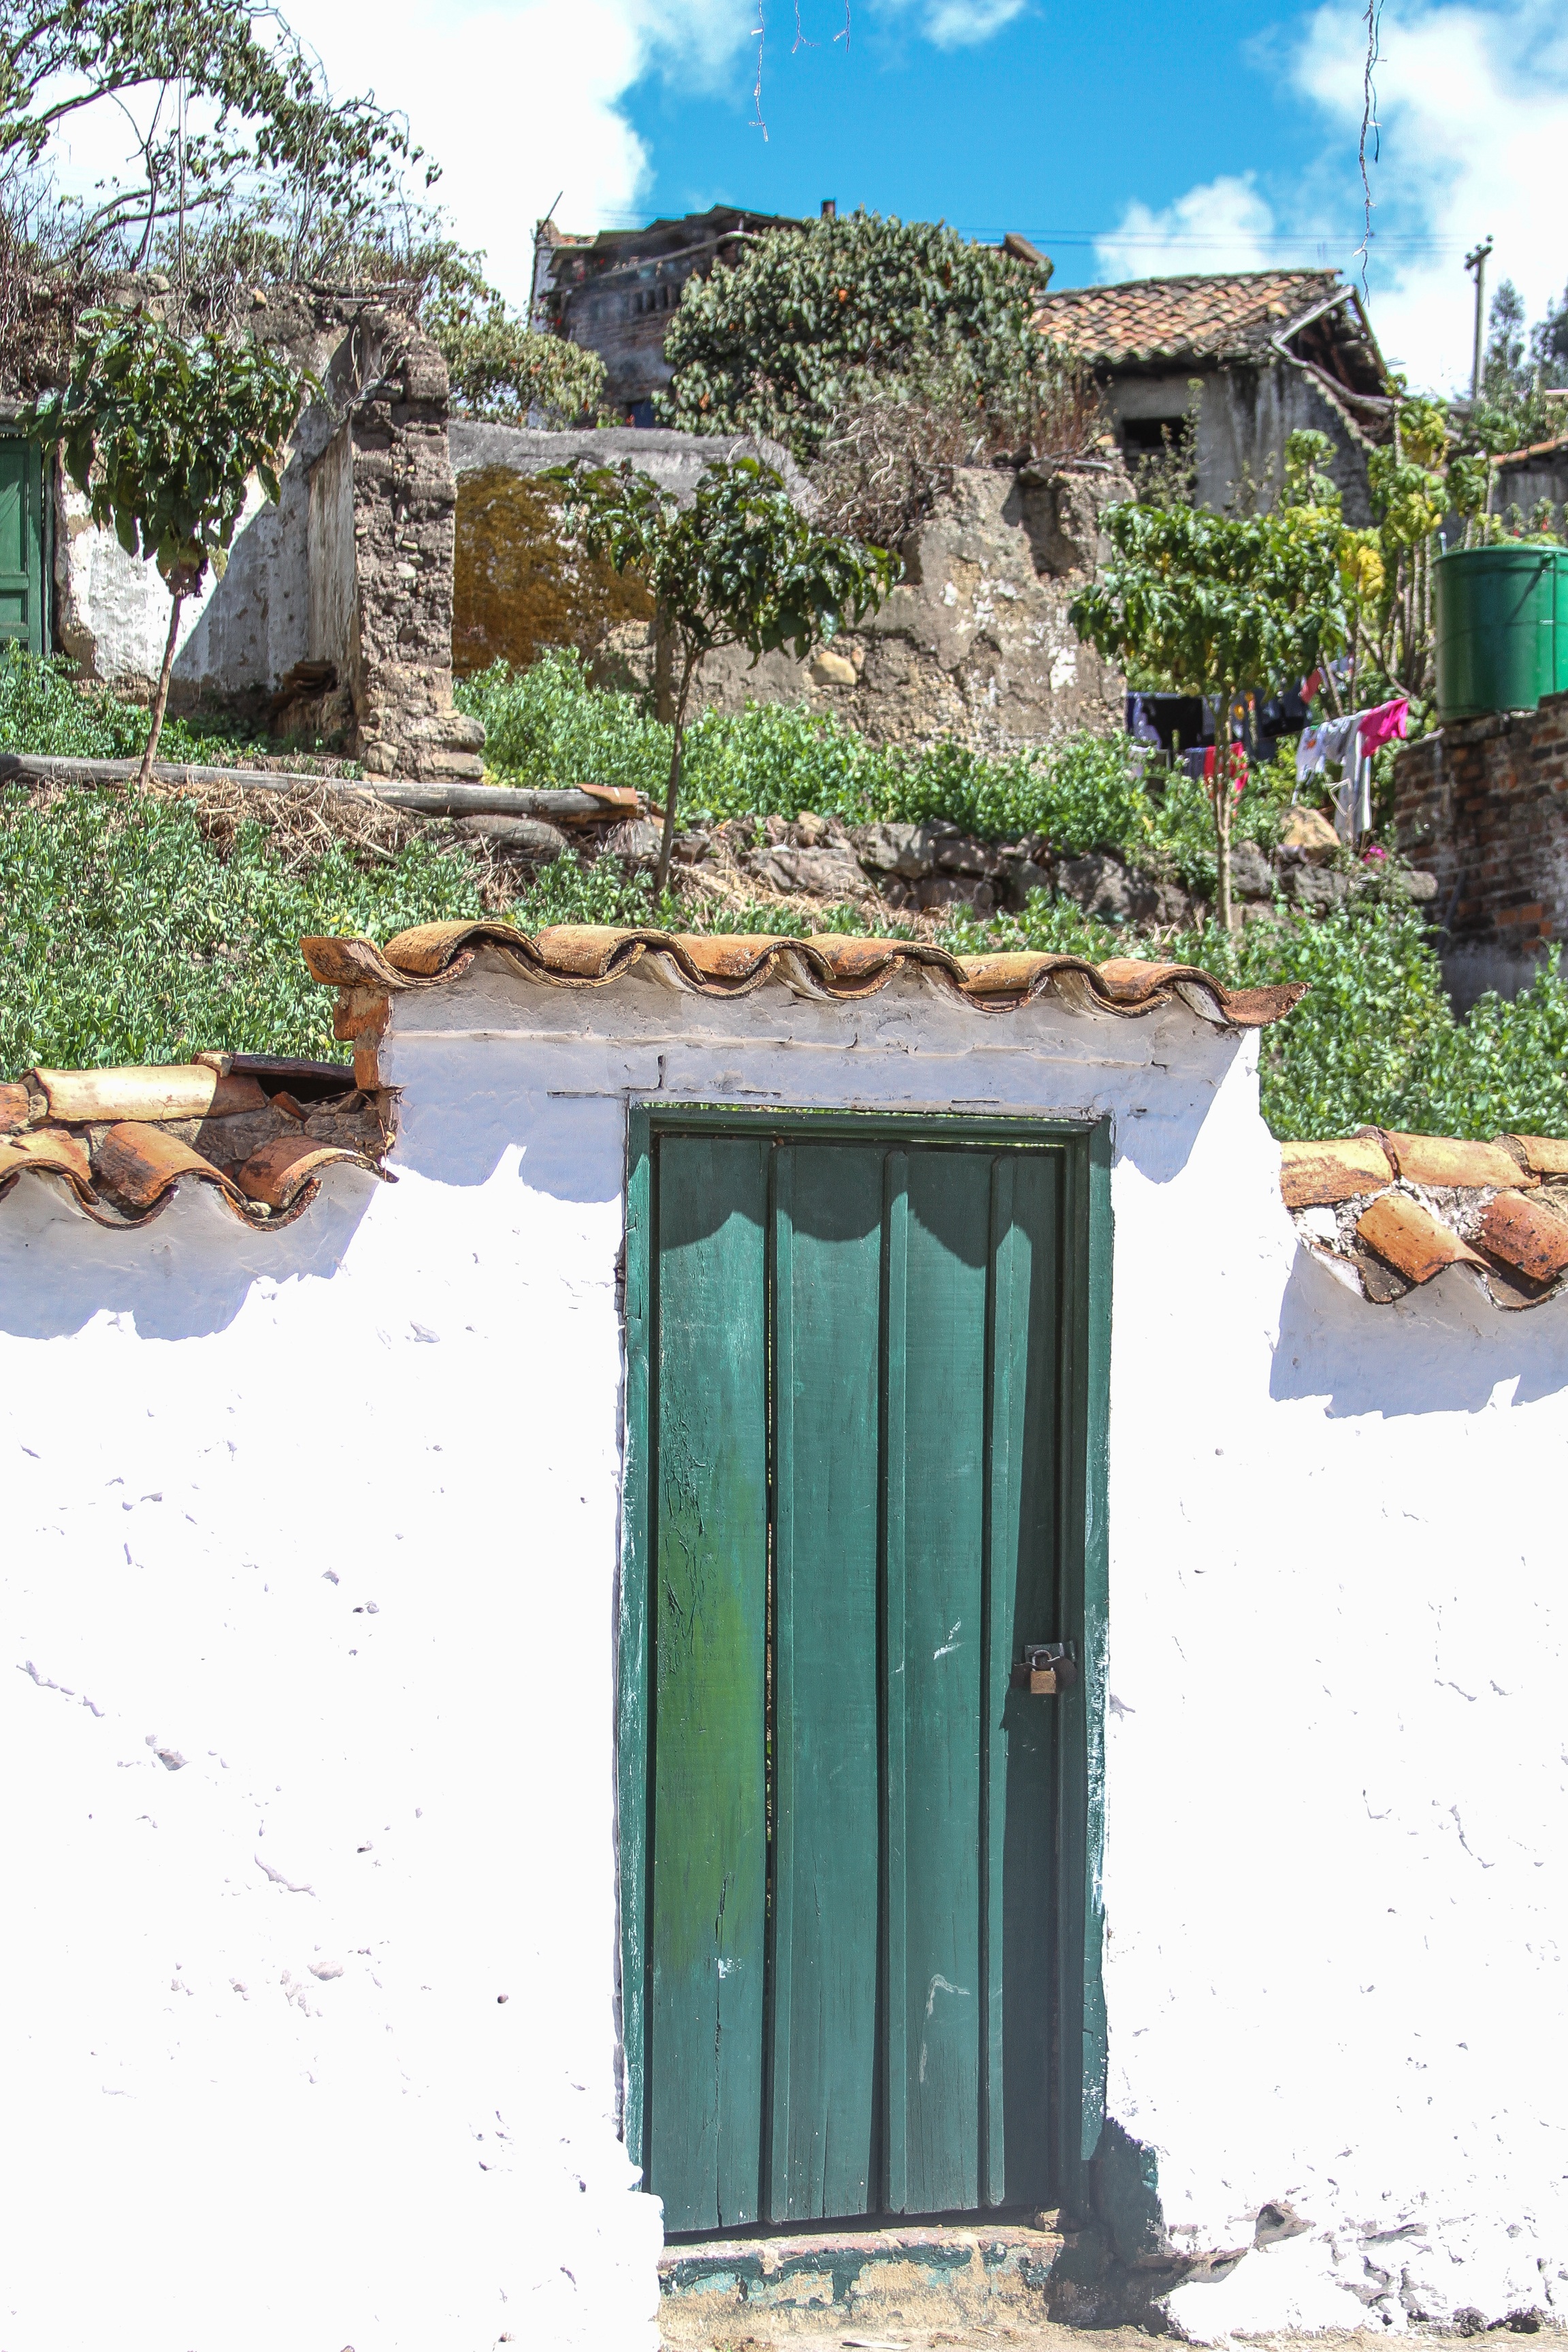
architecture, house, window, old, stone, rustic, hut, village, rural, facade, door, old house, input, stone house, man made object